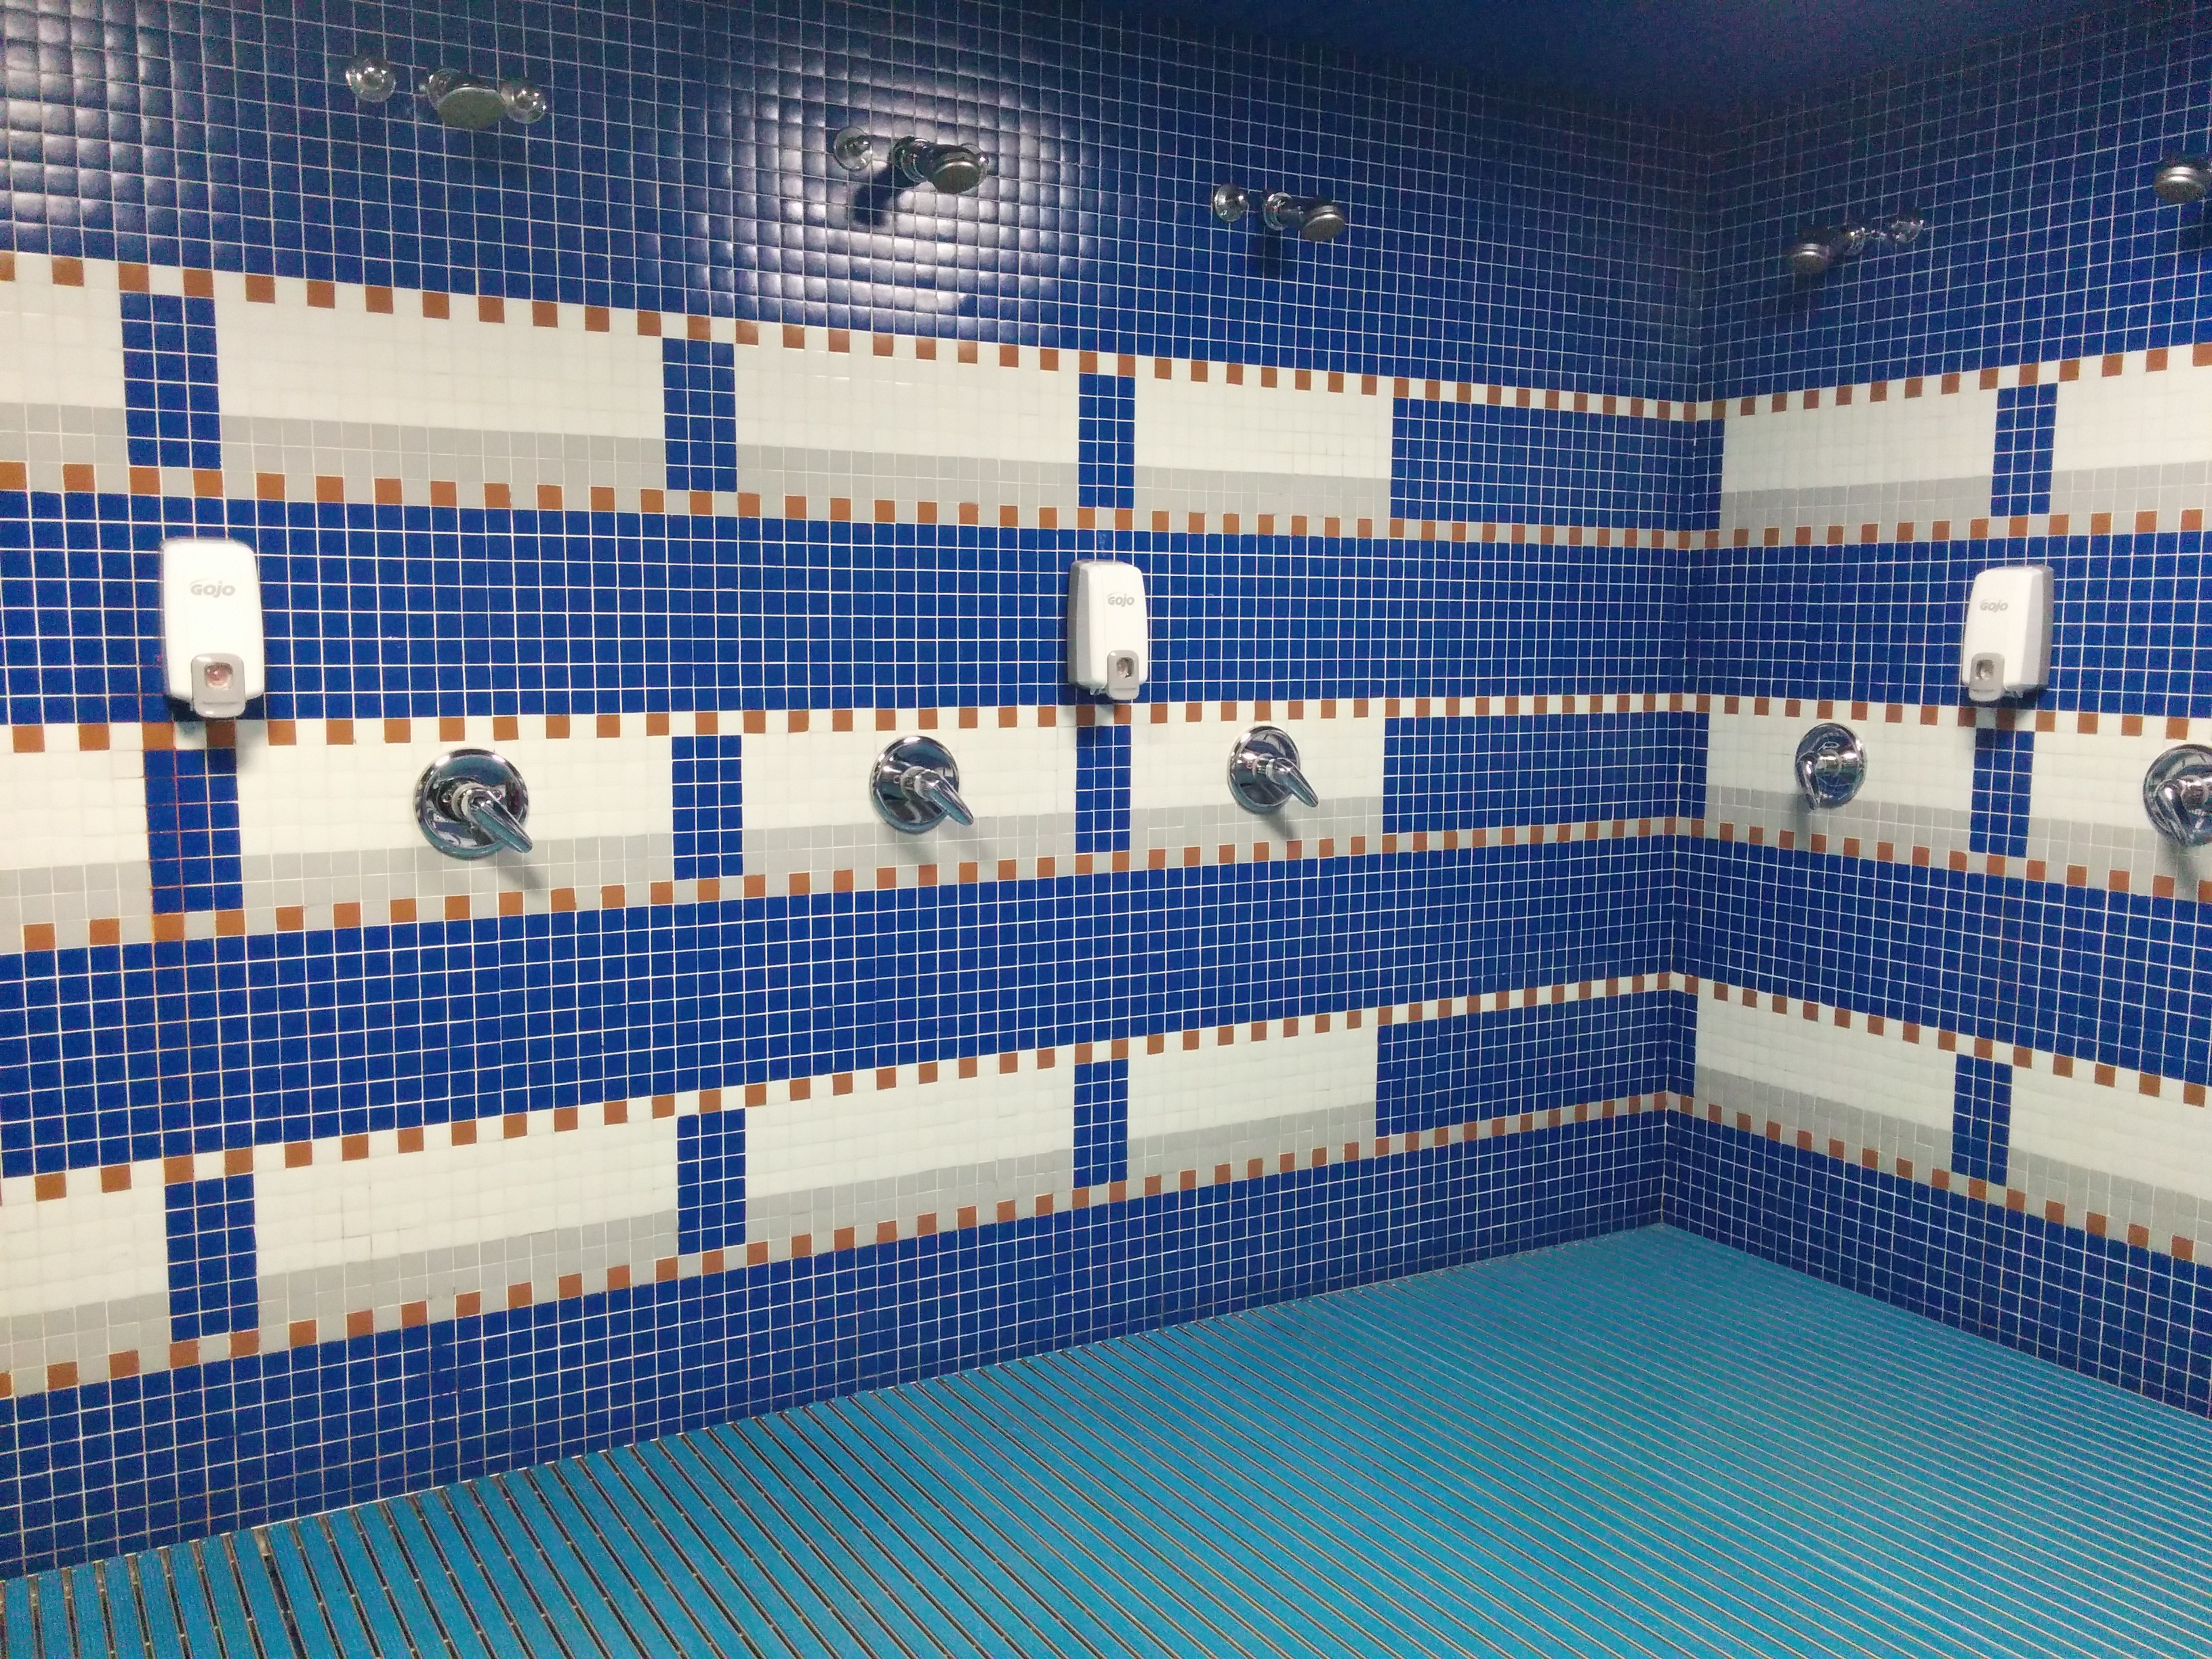
structure, auditorium, swimming pool, stadium, arena, net, massage, shower, costumes, flooring, sport venue